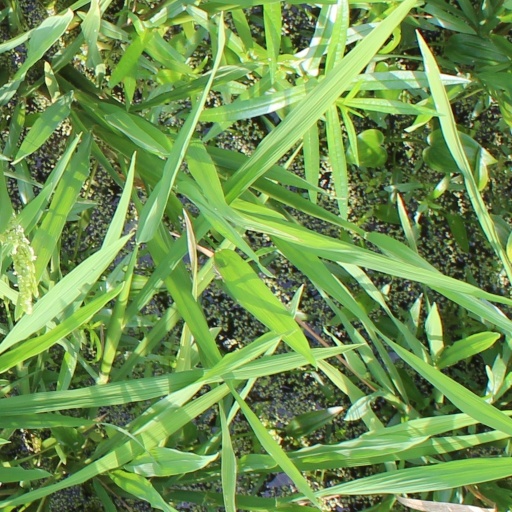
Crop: rice